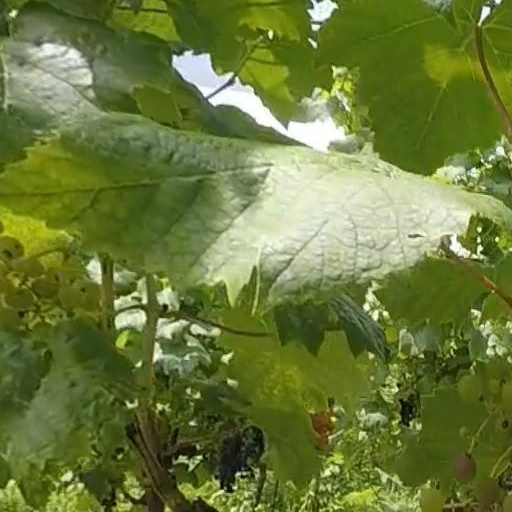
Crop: grape